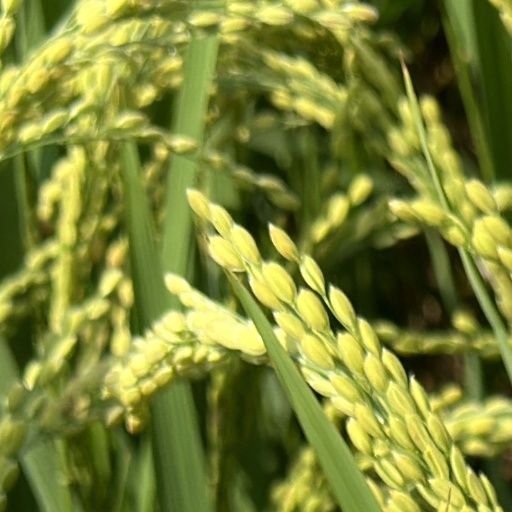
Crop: rice